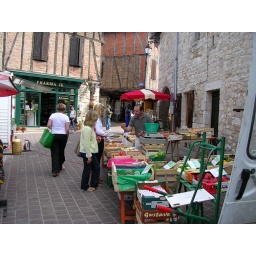
At the market in Castelnau, the Spanish fruit man tells my mother and I how amazing his apricots are.